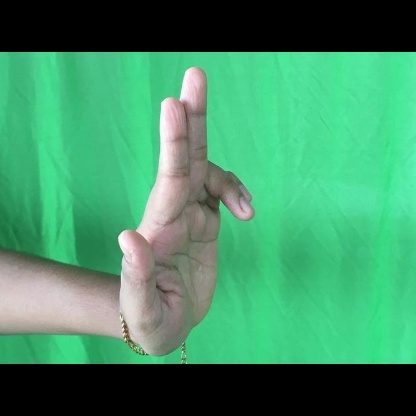
Mudra: Ardhapathaka